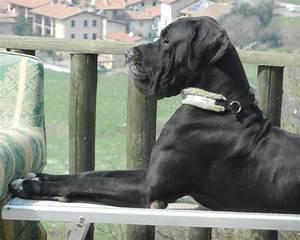
dog